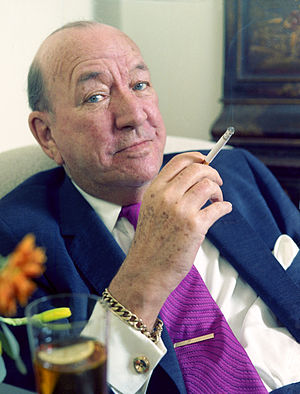
Noël Coward
Noël Peirce Coward var en engelsk dramatiker, manuskriptforfatter, producent, skuespiller og sangskriver.